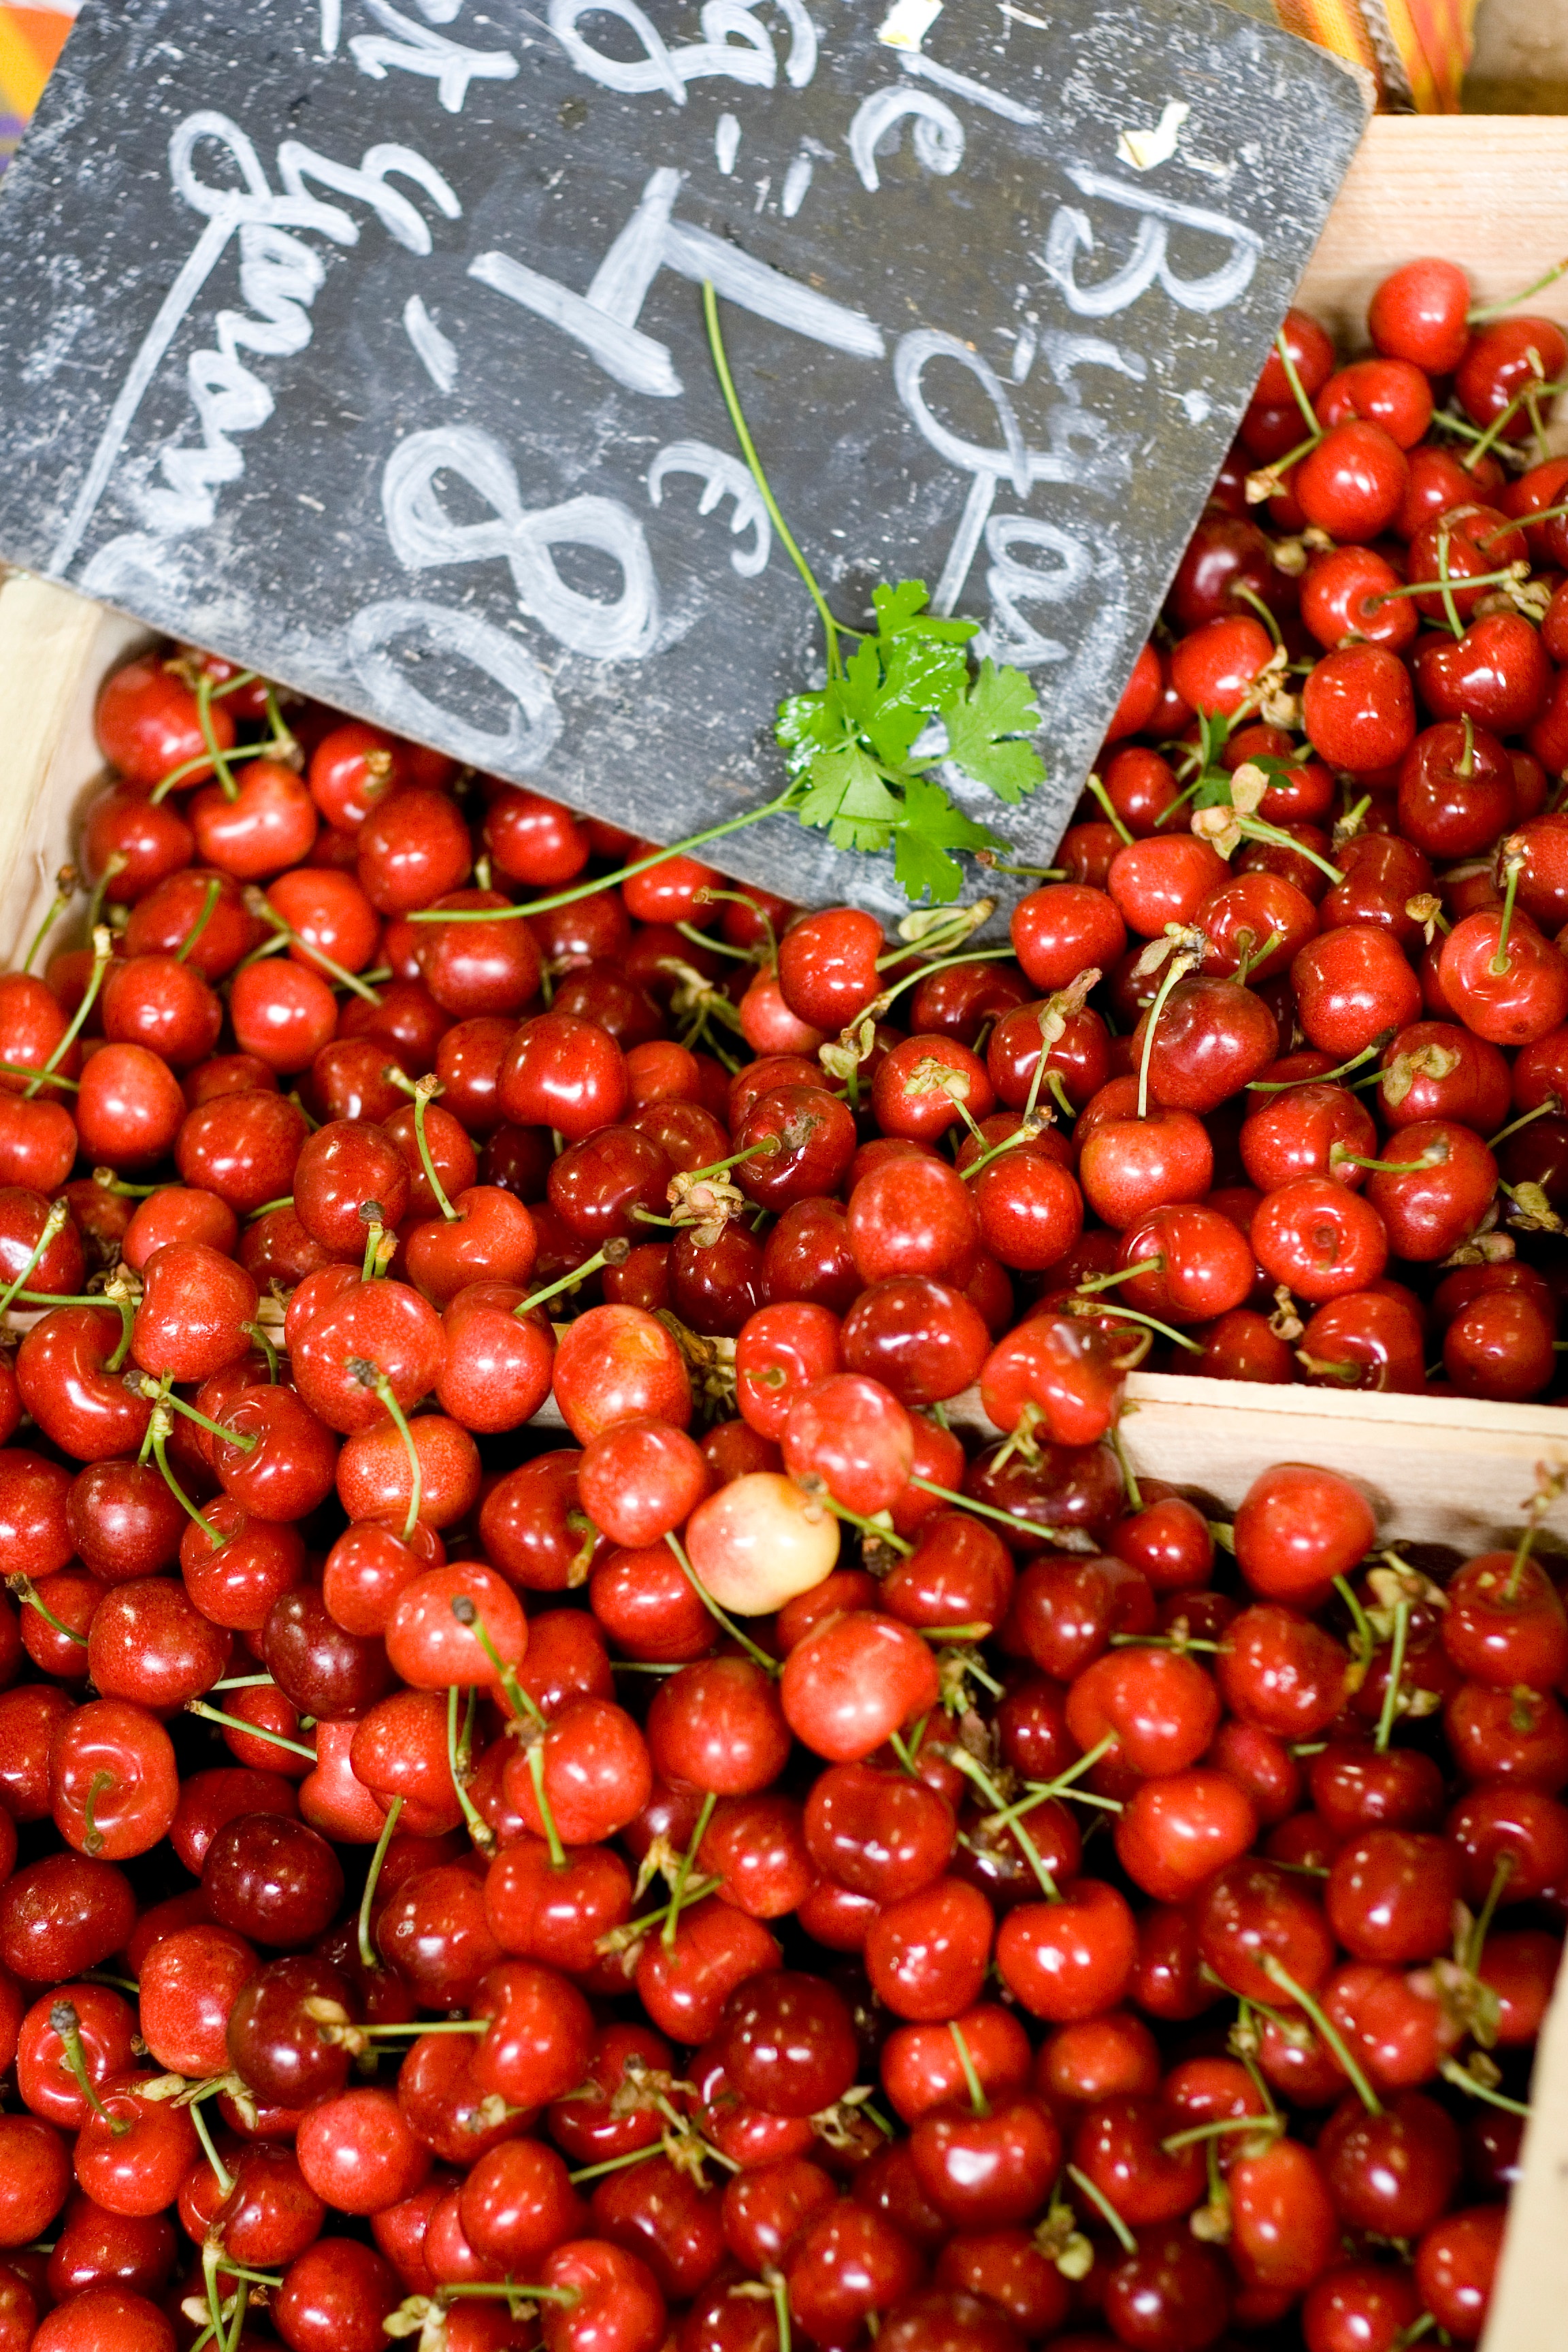
plant, fruit, food, produce, vegetable, tomato, cherry, flowering plant, land plant, potato and tomato genus